Lukoil Racing

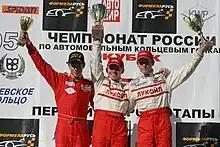
Formula RUS podium 2005

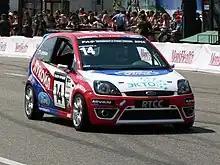
Dudukalo driving Touring-Light Ford Fiesta at Moscow City Racing 2008 show

The team was created in 1997 to participate in the Russian Formula 3 and Tourism-1600 championships. With a European level of organisation and sponsorship from the Lukoil oil company, the team became the main force in the Russian autosport arena. Both series have since ended. Lukoil Racing won 5 of 6 team titles in Russian F3 and 6 of 7 team titles in Supertourism in the seasons it participated in.